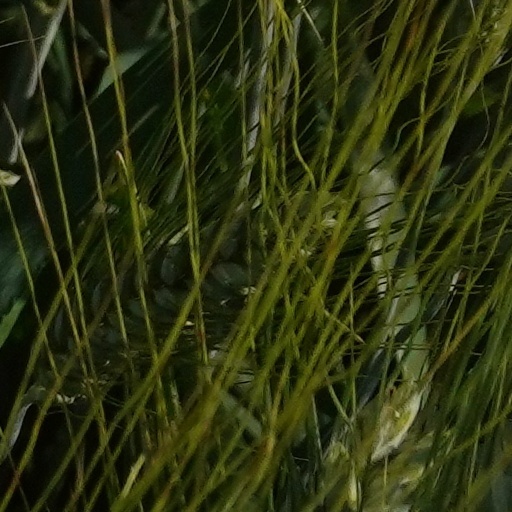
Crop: wheat